Kališe, Železniki

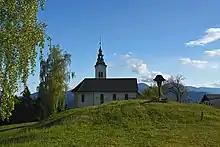
Holy Cross Church

The local church on the hill above the settlement is dedicated to the Holy Cross.